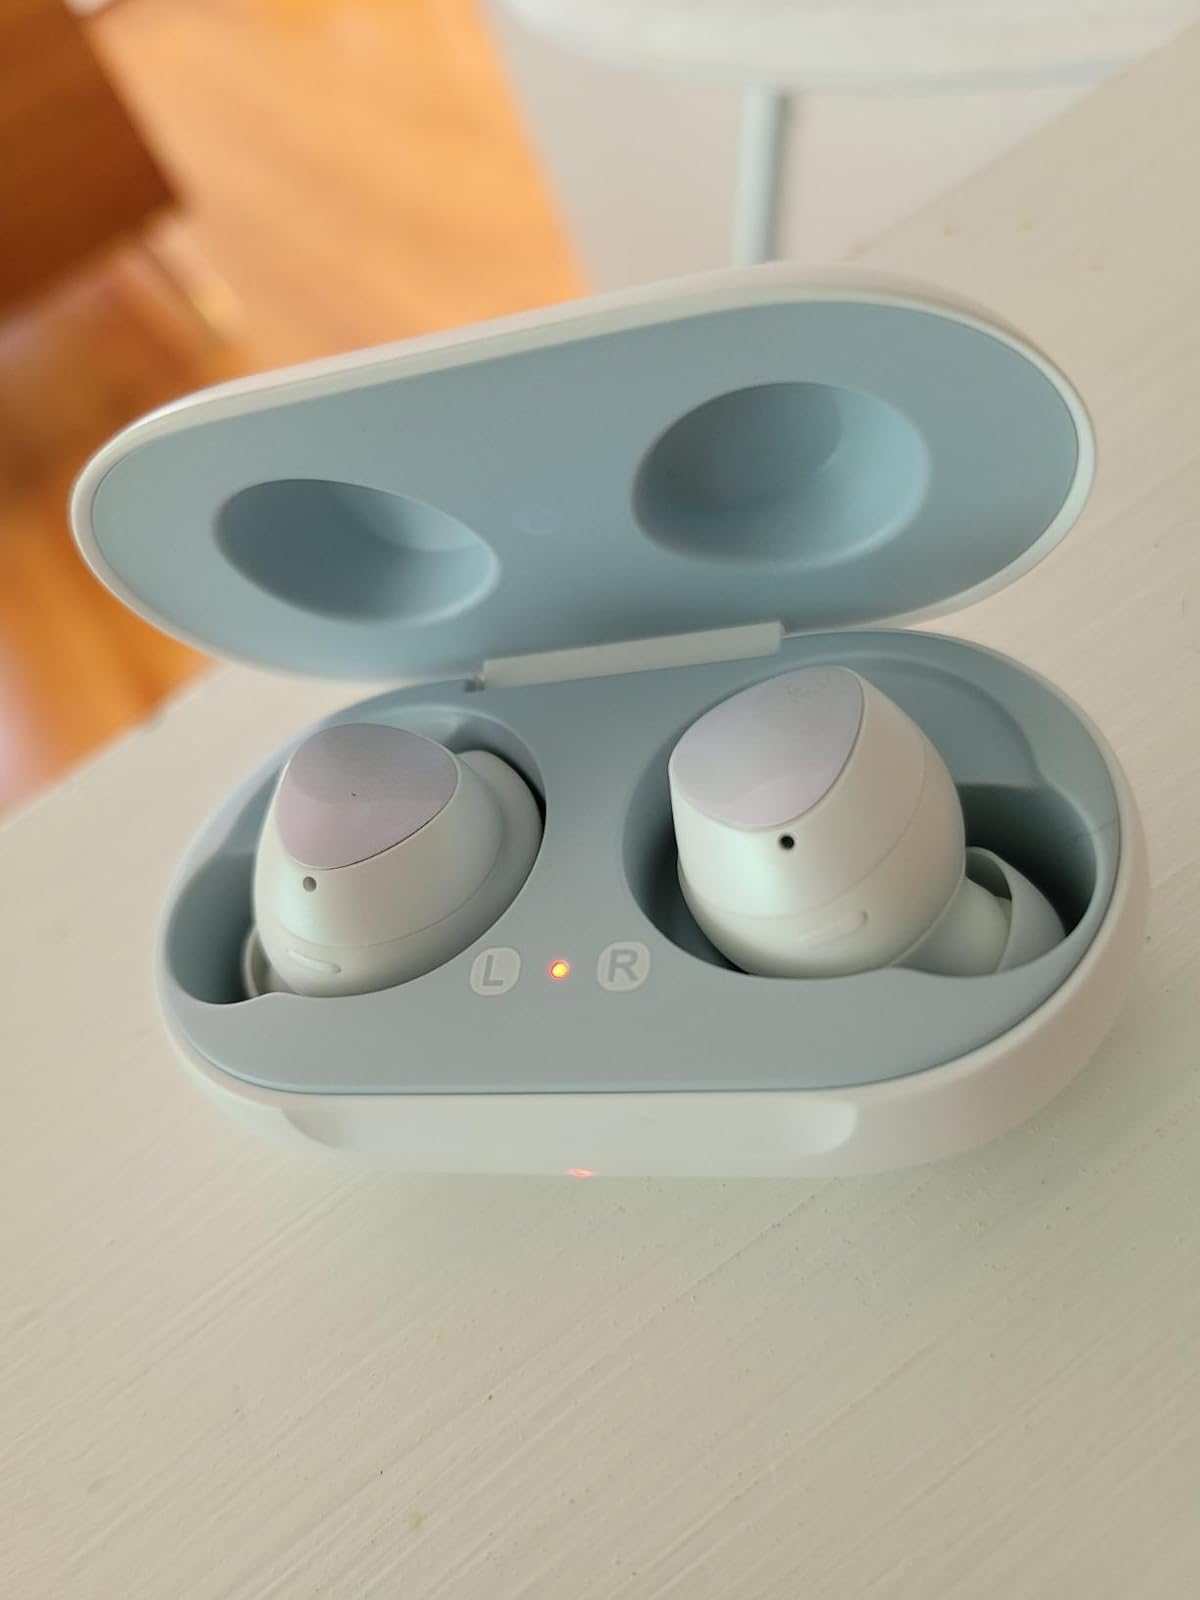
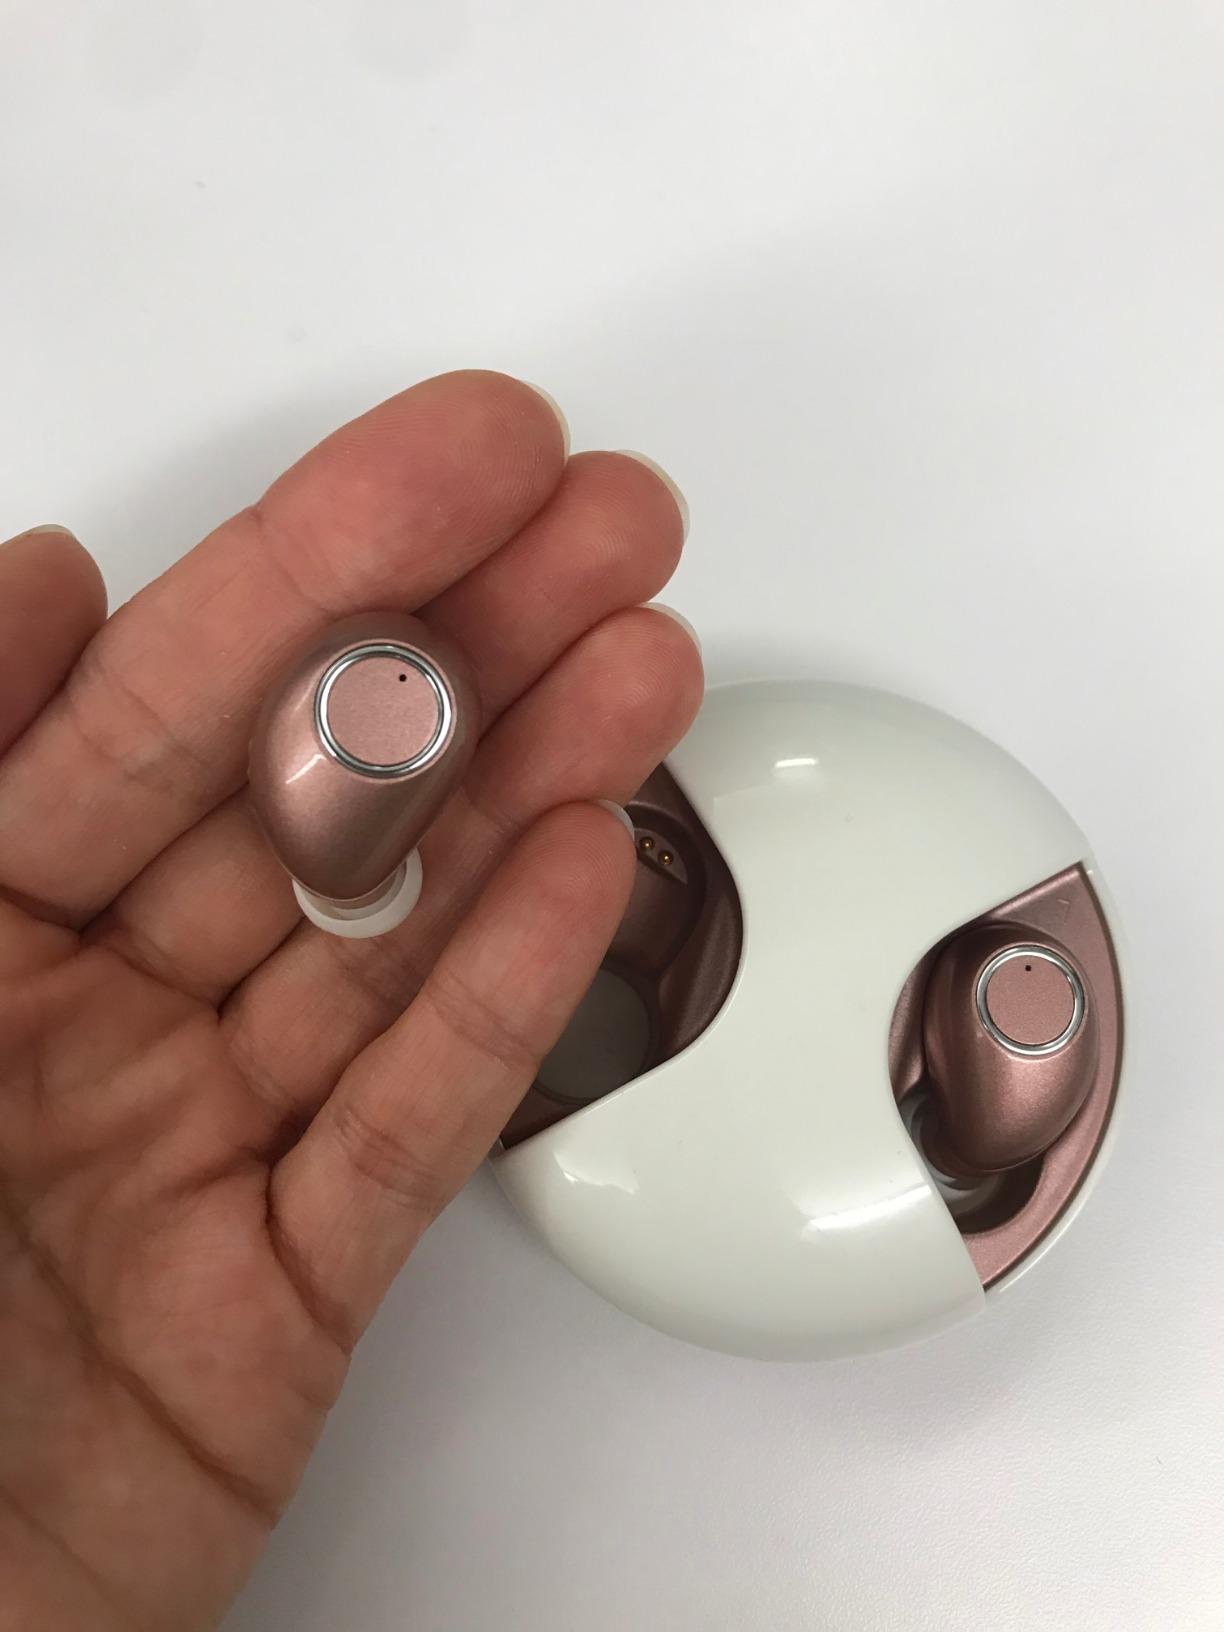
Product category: earbuds
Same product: no